Italian Tripolitania

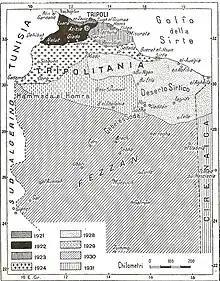
Pacification of Tripolitania and Fezzan

Fighting intensified after the accession to power in Italy of the dictator Benito Mussolini. Due to the effective resistance of the Libyan people against Italy's so-called "pacification campaign", Italian colonization of the Ottoman provinces of Tripolitania and Cyrenaica was not initially successful and it was not until the early 1930s that the Kingdom of Italy took full control of the area.